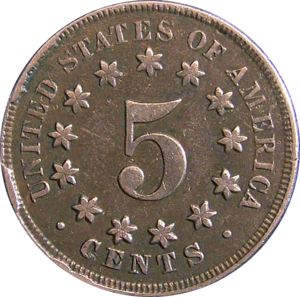
Le Shield nickel est la première pièce de cinq cents réalisée en cupronickel aux États-Unis, le même alliage qui compose aujourd'hui encore les nickels. Conçue par James B. Longacre, la pièce est émise de 1866 jusqu'en 1883, quand elle est remplacée par le Liberty Head nickel. La pièce tire son nom du motif sur son avers et est la première pièce de cinq cents dénommée « nickel » aux États-Unis, les pièces de cette dénomination étaient jusqu'alors appelées « half dimes ».